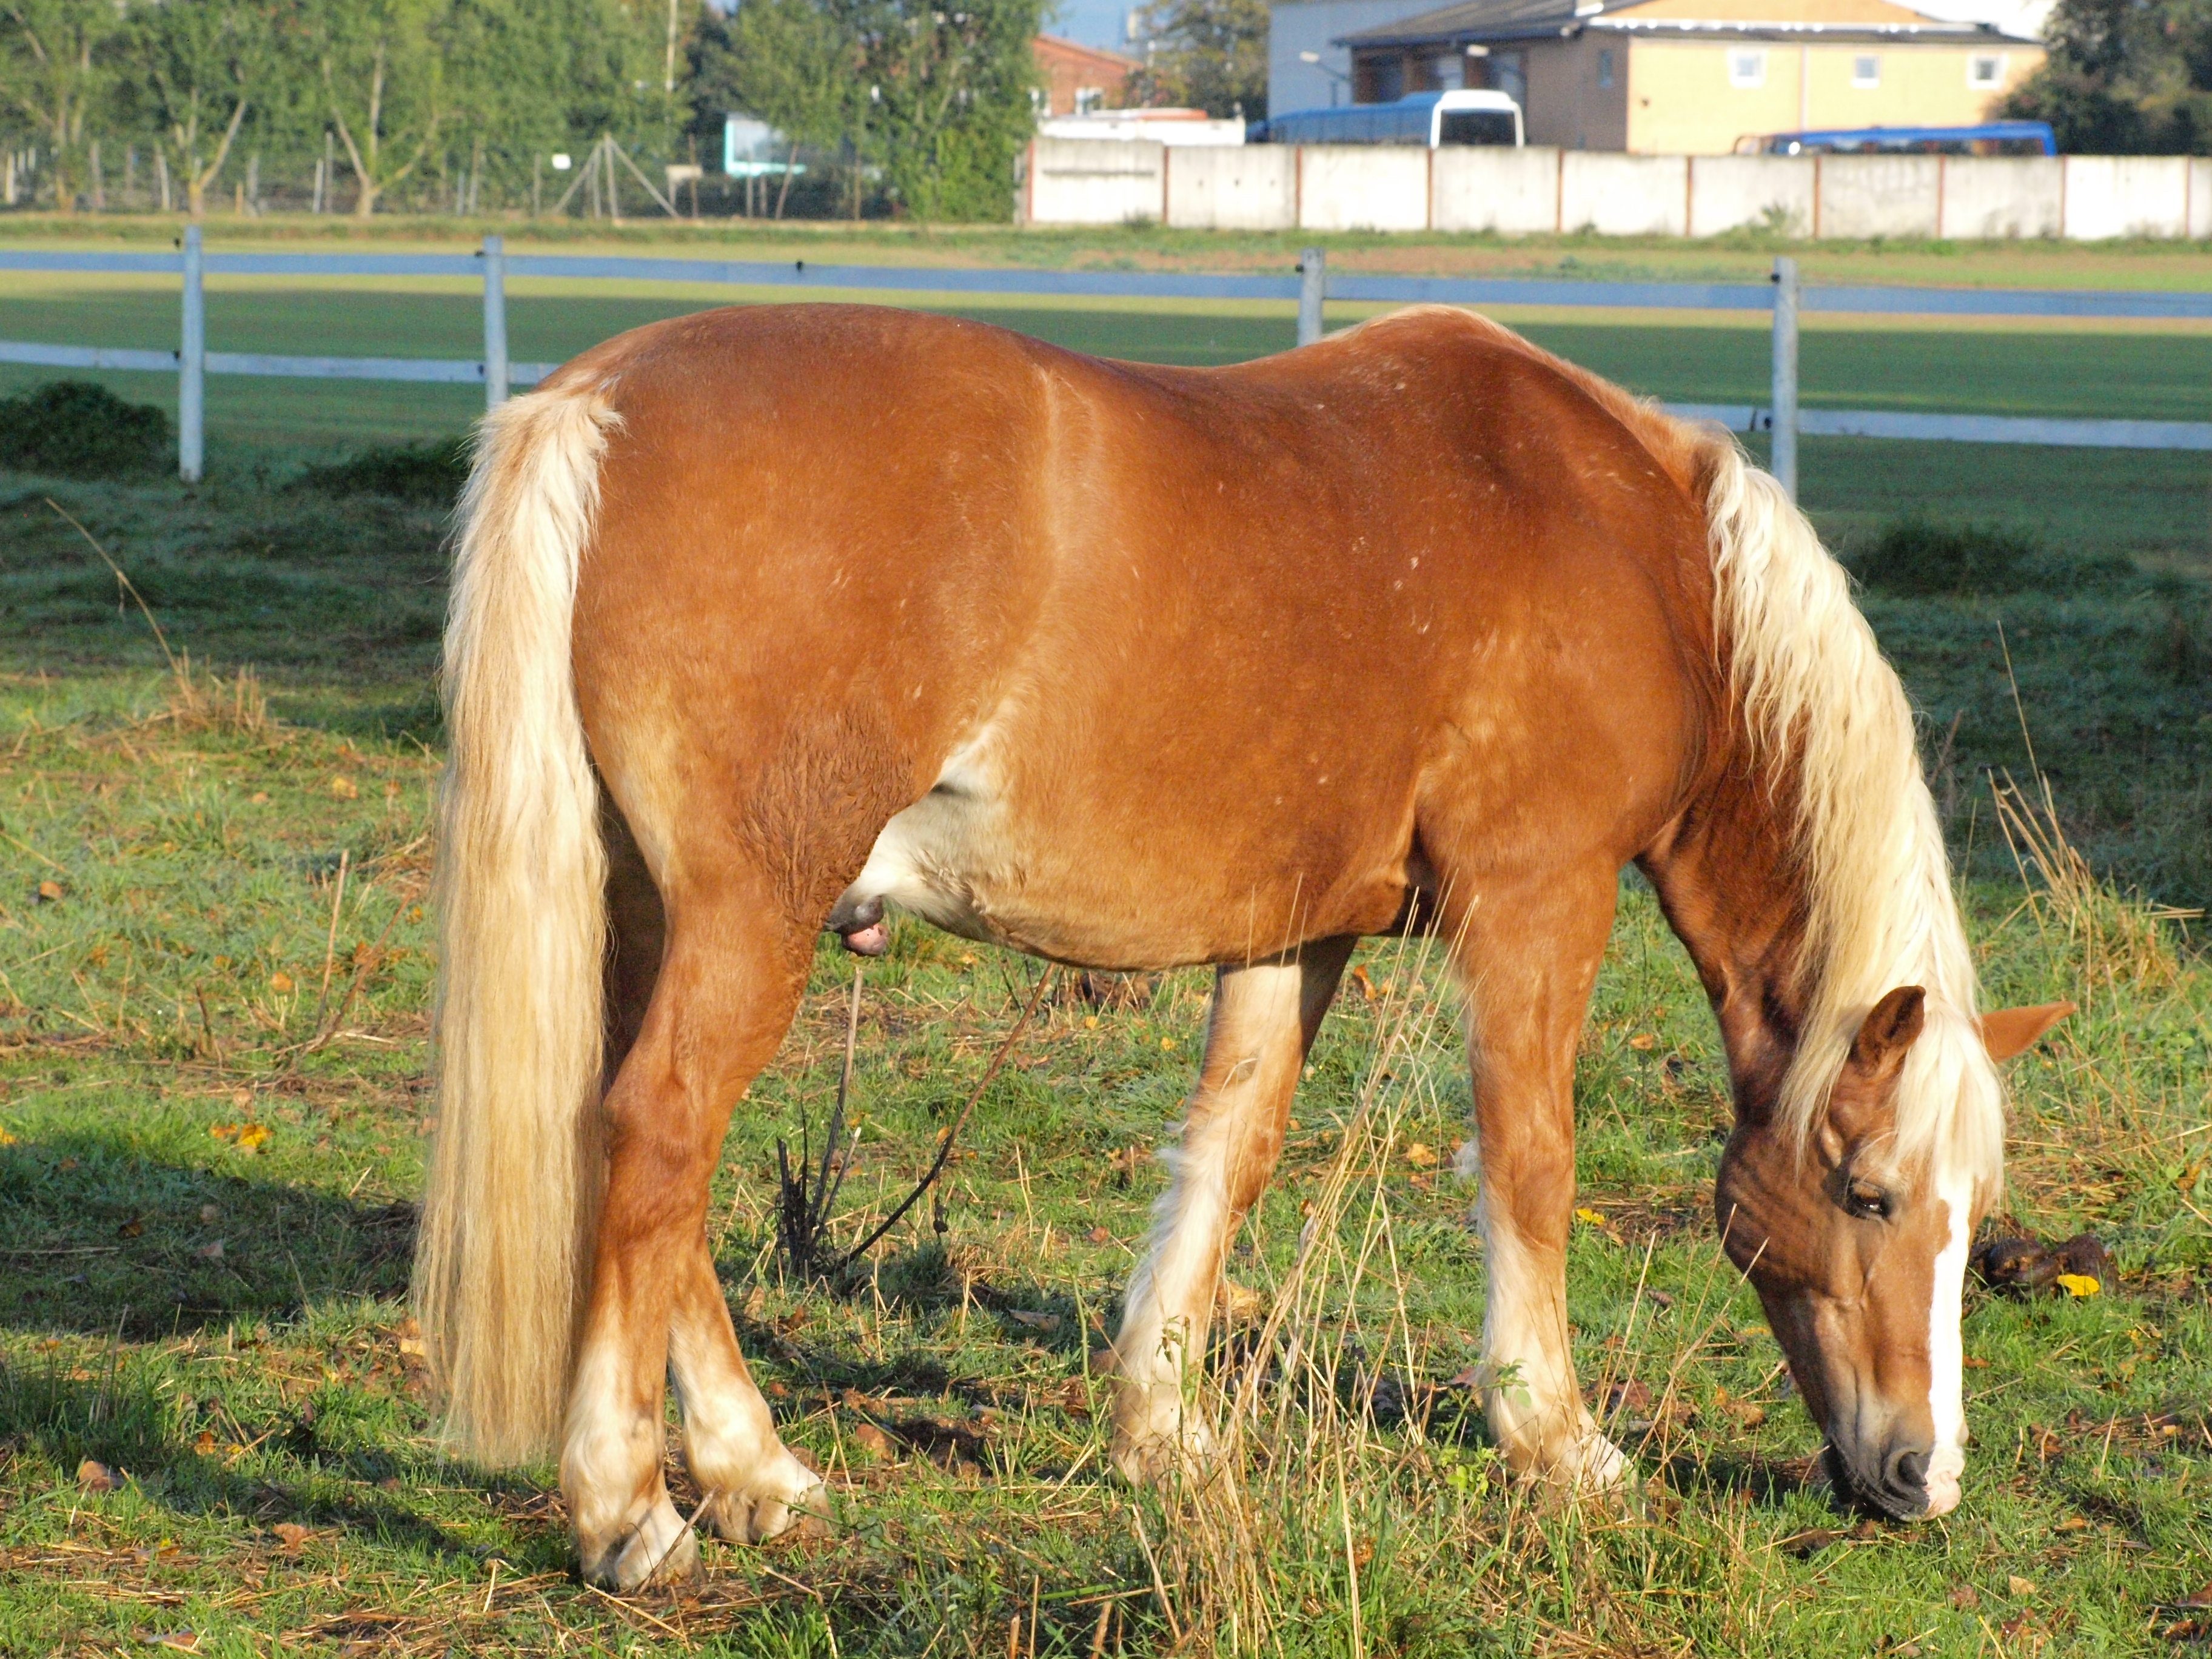
grass, meadow, pasture, grazing, horse, brown, mammal, stallion, mane, eat, fauna, grassland, vertebrate, mare, coupling, foal, colt, horse like mammal, mustang horse